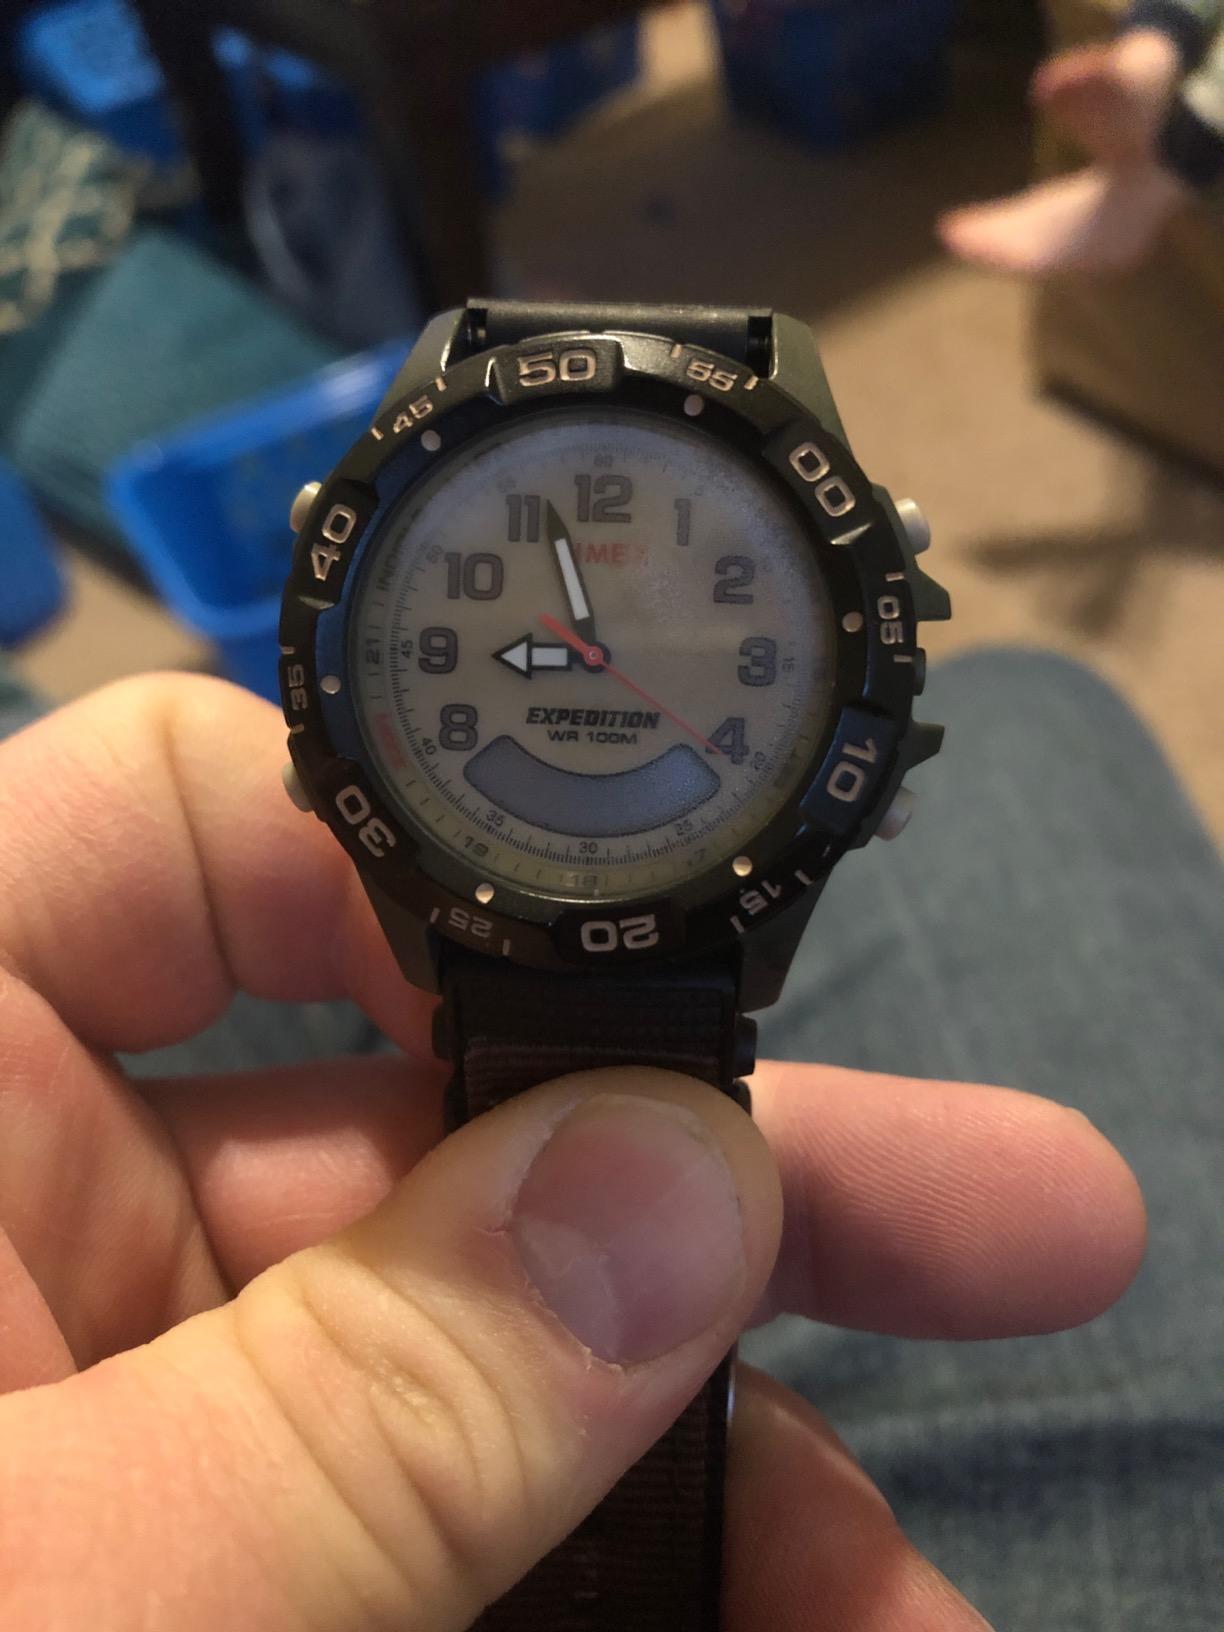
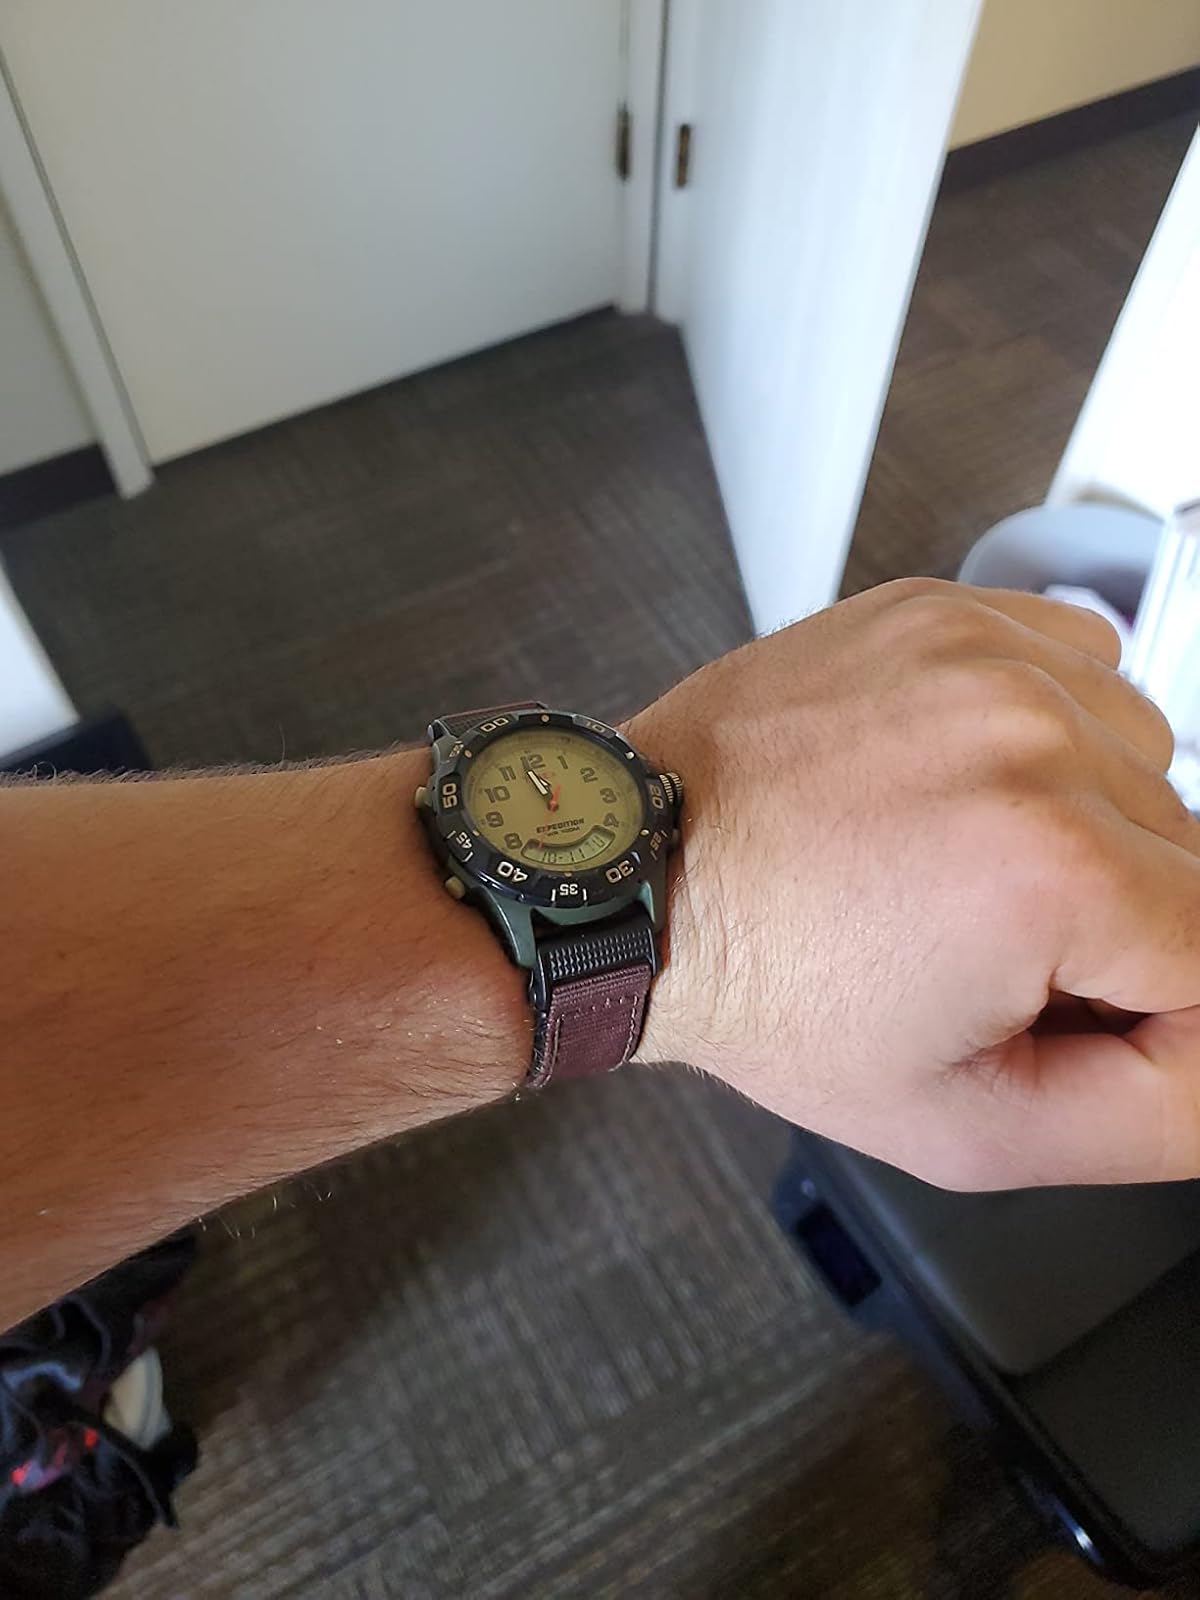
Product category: accessories_watch
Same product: yes